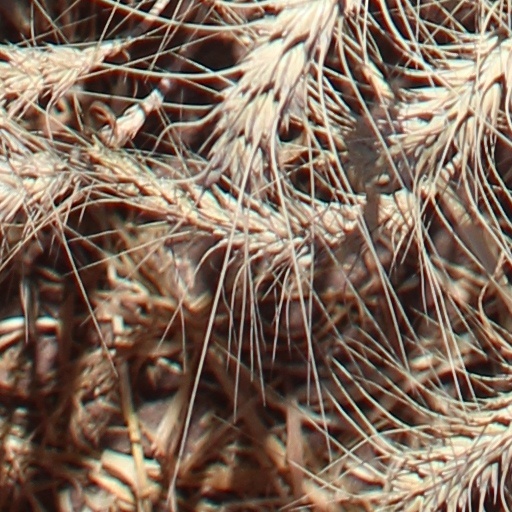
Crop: wheat